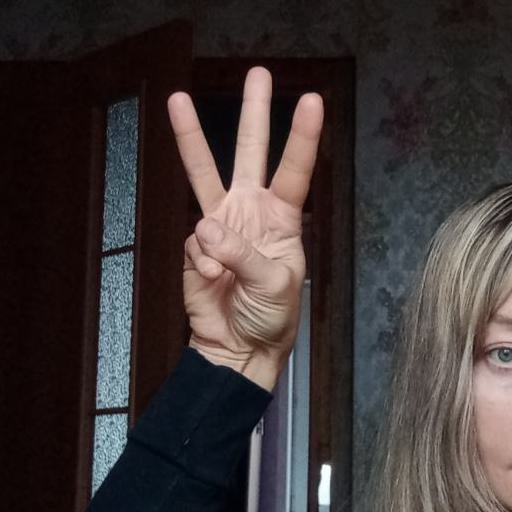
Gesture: three